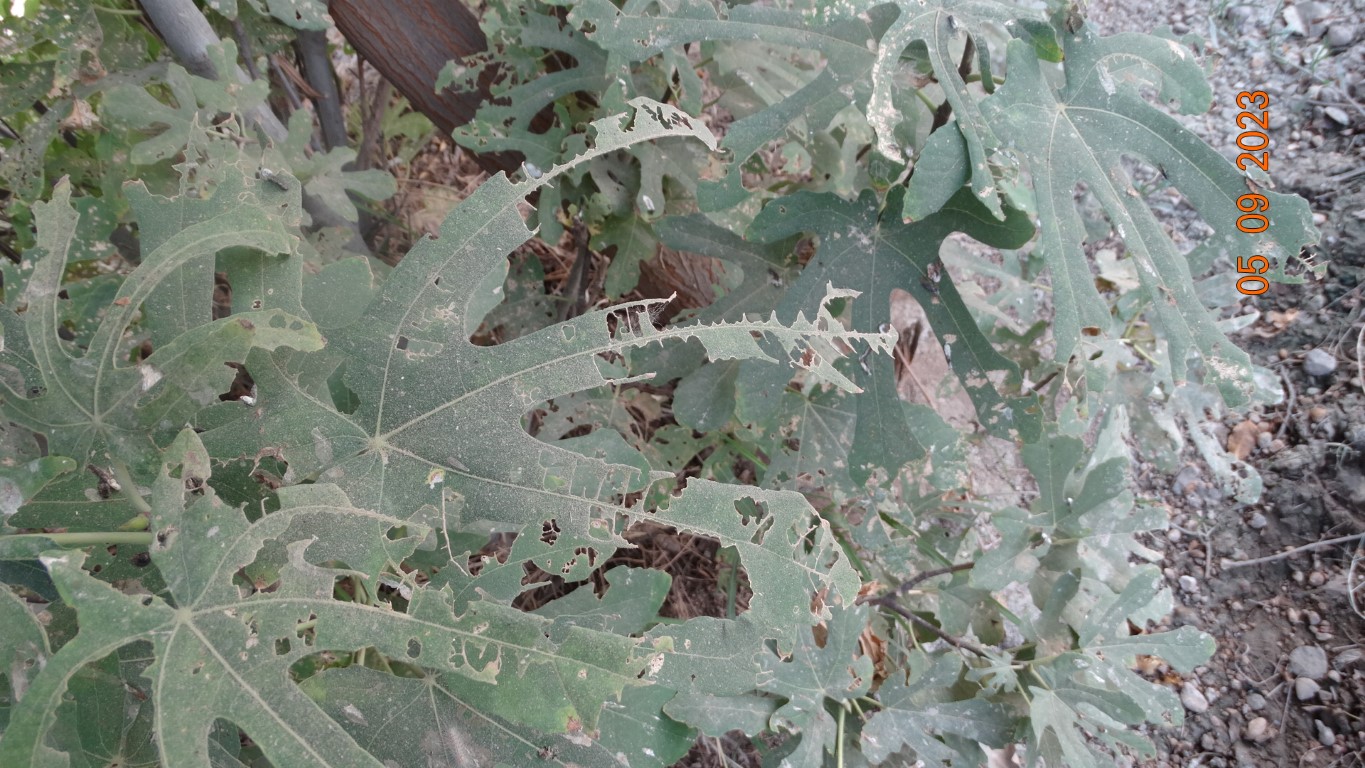
Label: infected